Sky position (RA, Dec in degrees): 132.967, 21.506
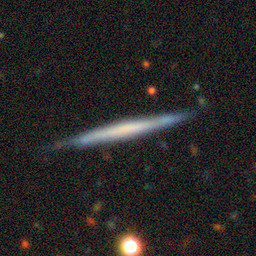
Galaxy morphology: Edge-on Galaxies without Bulge